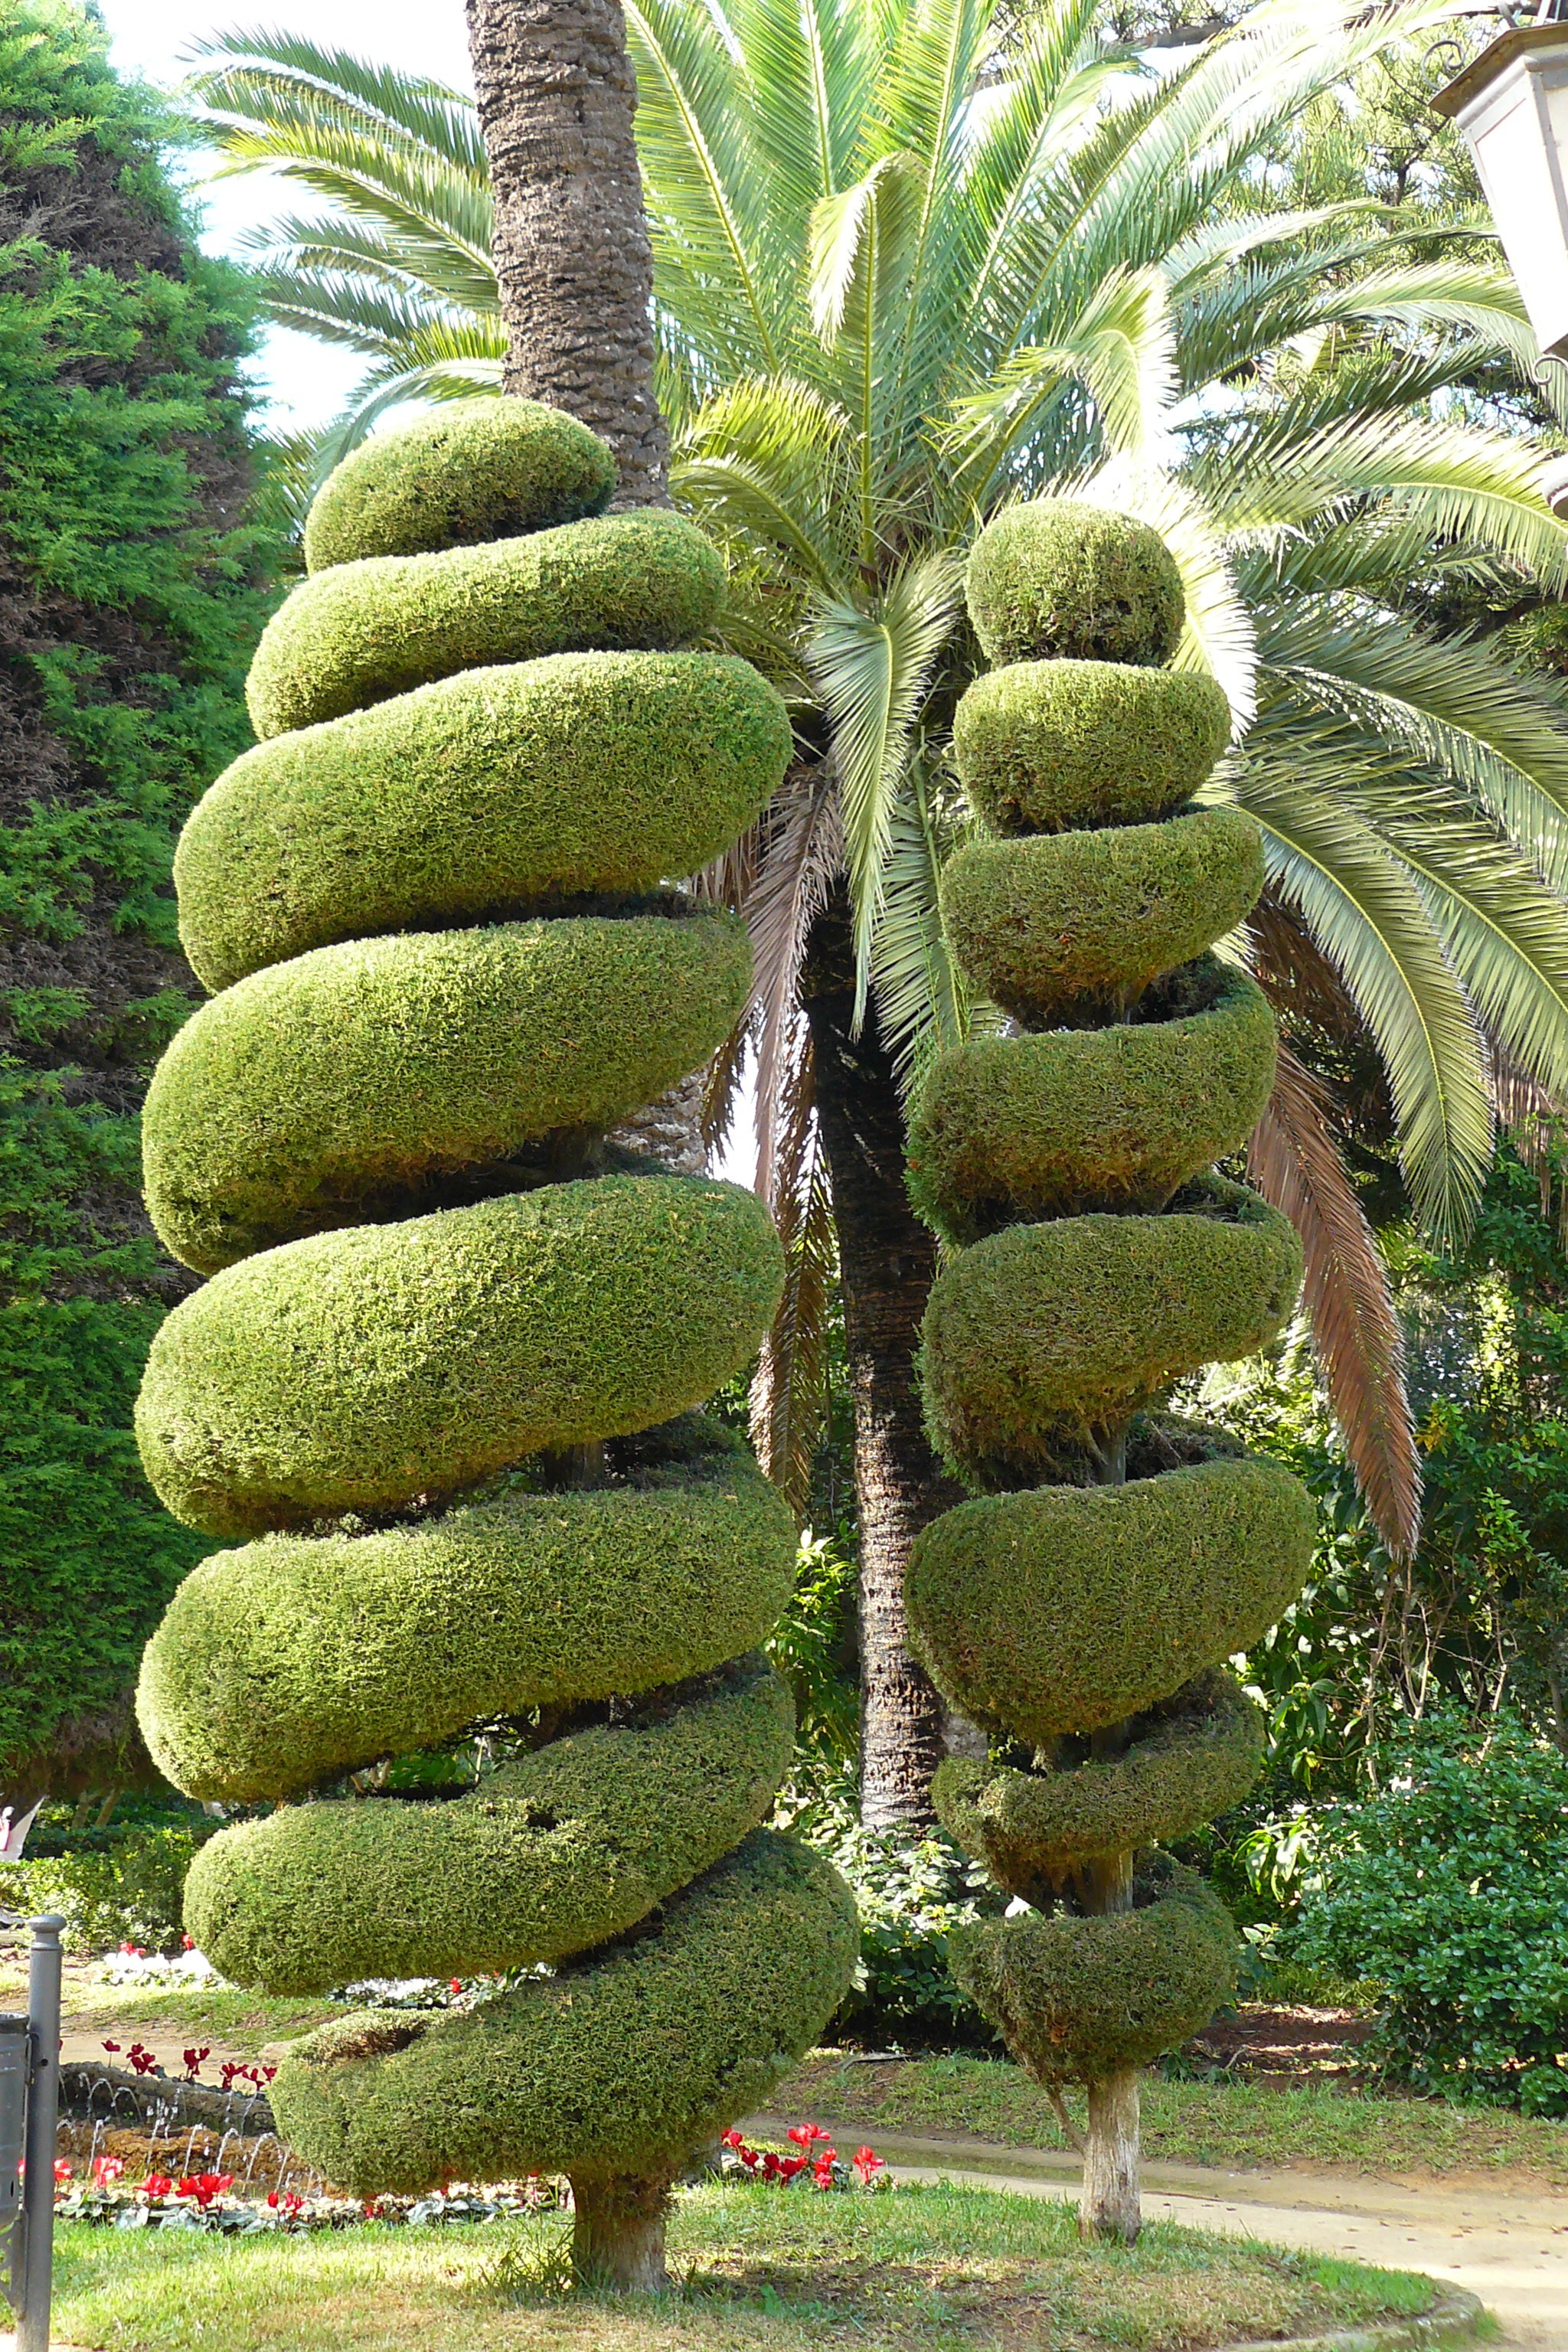
tree, nature, plant, fruit, palm tree, summer, travel, food, green, palm, produce, park, holiday, botany, garden, trees, spain, cadiz, exotic, palm trees, rotated, flowering plant, tree pruning, woody plant, land plant, arecales, palm family